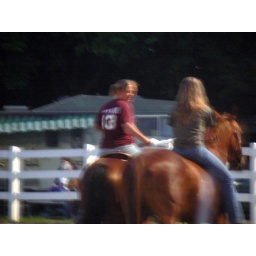
I overheard the girl in the green shirt telling her friend before the competition that she didn't think she stood a chance.